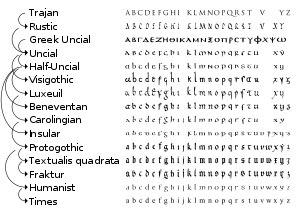
L'histoire de l'alphabet remonte au système d'écriture consonantique par les langues sémitiques du levant, au deuxième millénaire avant notre ère. Plus ou moins toutes les écritures alphabétiques du monde sont issues du même proto-alphabet sémitique. Ses propres origines proviennent d'une écriture dite protosinaïtique développée en Égypte ancienne pour transcrire la langue des travailleurs sémitiques en Égypte. Cette écriture a été influencée par l'écriture hiératique, une écriture cursive liée aux hiéroglyphes.
Le terme de demi-onciale ou semi-onciale a été créé par Scipione Maffei dans son ouvrage Istoria diplomatica, pour désigner ce qui lui paraissait être une forme réduite de l'écriture onciale dans le fameux Codex Basilicanus de Saint Hilaire, lequel alternait des sections entre ces deux types d'écritures.